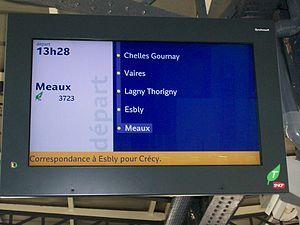
La ligne P du Transilien, plus souvent simplement dénommée ligne P, est une ligne de trains de banlieue qui dessert l'est de l'Île-de-France. Elle relie Paris-Est à Château-Thierry et La Ferté-Milon via Meaux, ainsi qu'à Provins et Coulommiers. Elle comprend également une navette ferroviaire reliant Esbly à Crécy-la-Chapelle ainsi qu'un service d'autocars reliant Coulommiers à La Ferté-Gaucher.
La gare de Meaux est une gare ferroviaire française de la ligne de Paris-Est à Strasbourg-Ville, située sur le territoire de la commune de Meaux, dans le département de Seine-et-Marne, en région Île-de-France. Elle est proche du centre-ville, entre le canal de l'Ourcq et les berges de la Marne.